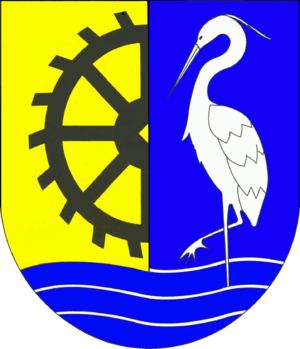
Meden
Coat of arms of Meden
Meden, Mejn eller Meyn er en landsby og kommune beliggende på gesten omtrent 13 km vest for Flensborg i det nordlige Sydslesvig og tæt ved den dansk-tyske grænse. Administrativt hører kommunen under Kreis Slesvig-Flensborg i den tyske delstat Slesvig-Holsten. Kommunen samarbejder på administrativt plan med andre kommuner i omegnen i Skovlund kommunefællesskab. I kirkelig henseende ligger byen i Valsbøl Sogn. Sognet lå i Vis Herred, da området tilhørte Danmark.